Jan Walc

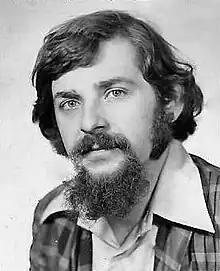
Jan Walc identity card 1979

Jan Walc (22 September 1948, Warsaw - 10 February 1993, Warsaw) was a Polish critic, literary historian, and journalist. He was the author of Feuilletons, reviews, reportage, and political and literary essays. A member of the democratic anti-communist opposition, the Workers Defense Committee (KOR), he was one of the organizers of the Independent Publishing House (NOWa), an underground publishing company and also operated the printing press. His works were published in Polityka, Kultura, Literatura na Świecie, Głos, "Krytyka", "Biuletyn Informacyjny", "Kultura Niezależna", "Puls", "Zapis", Życie Warszawy, and "Wokanda". He also wrote books on the works of Tadeusz Konwicki and Adam Mickiewicz.